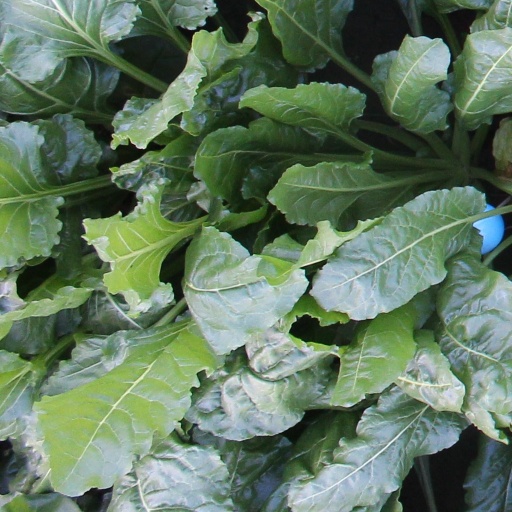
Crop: sugar beet